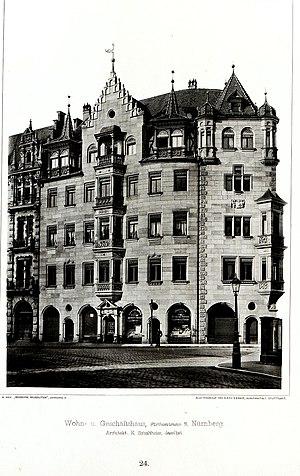
La Hansa-Haus est un bâtiment résidentiel et commercial construit entre 1893 et 1895 à Nuremberg, en Bavière.